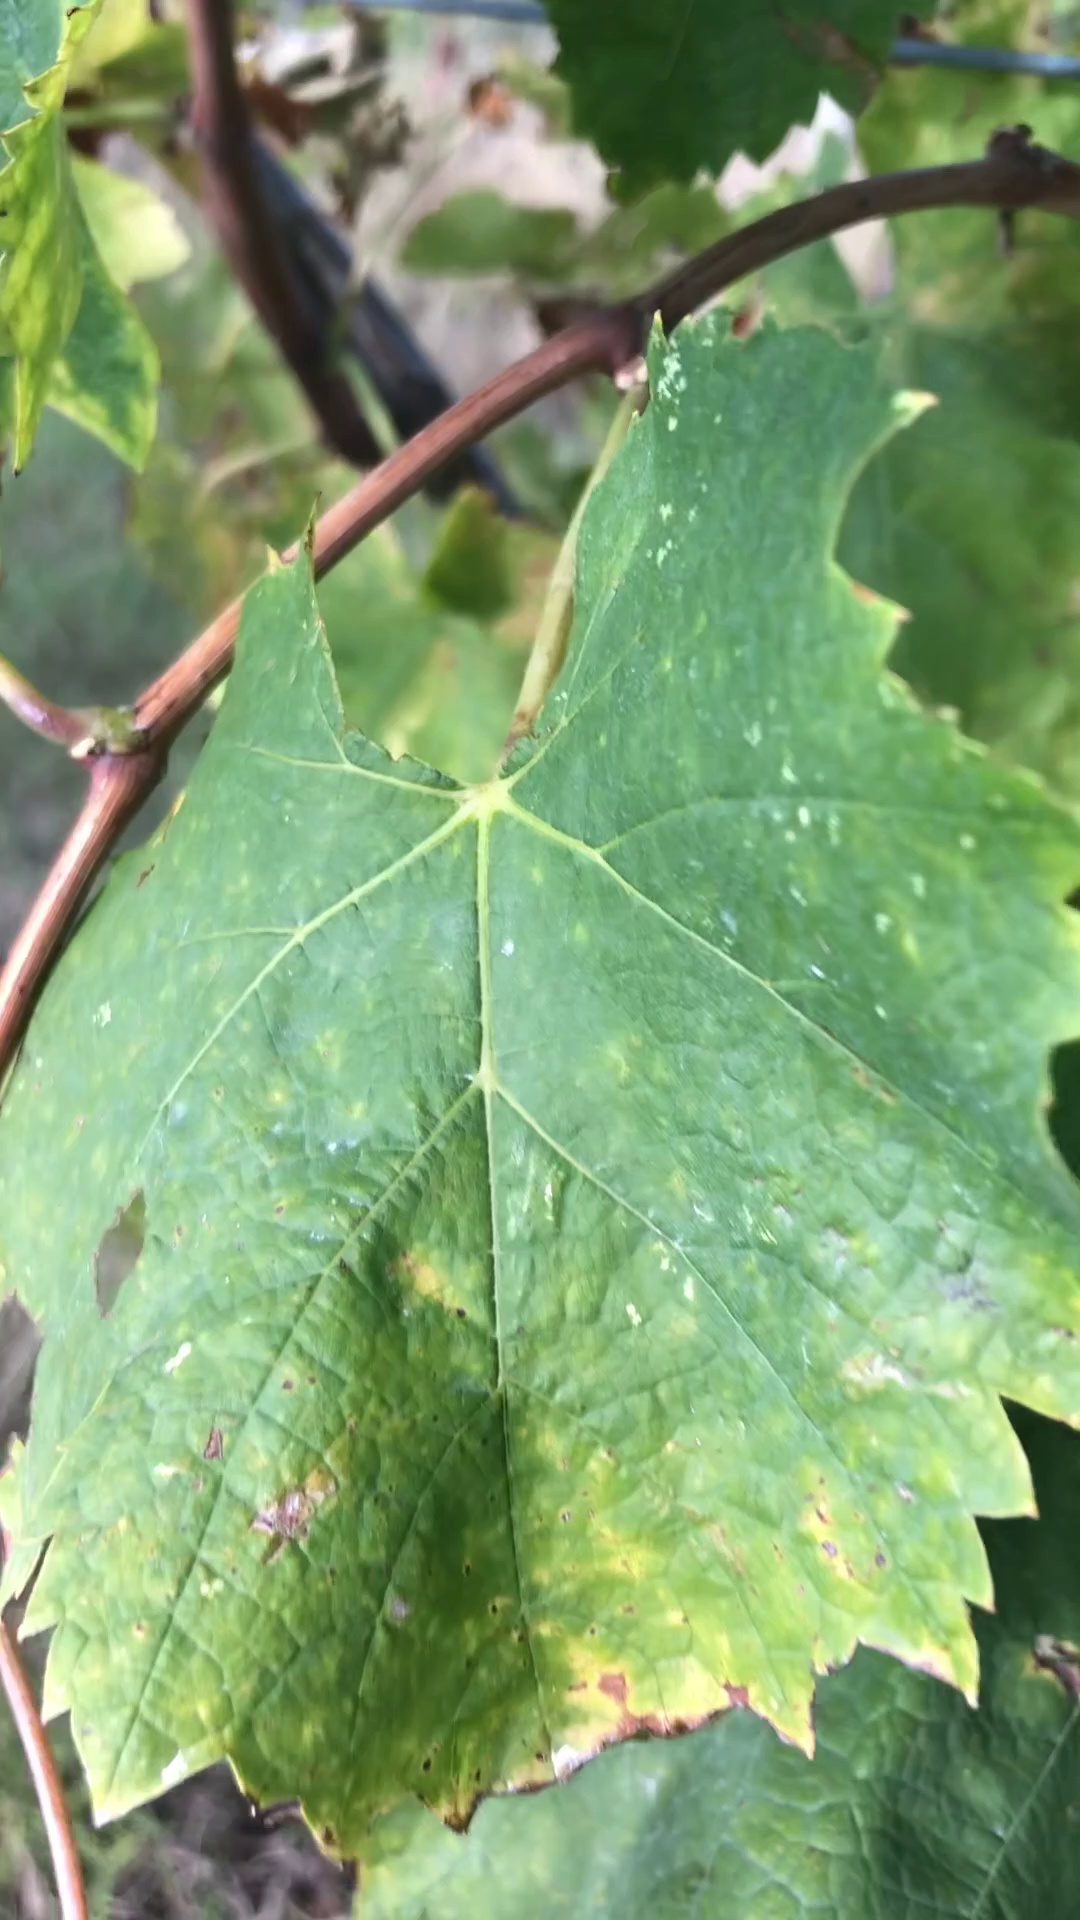
Label: healthy